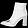
Label: Ankle boot